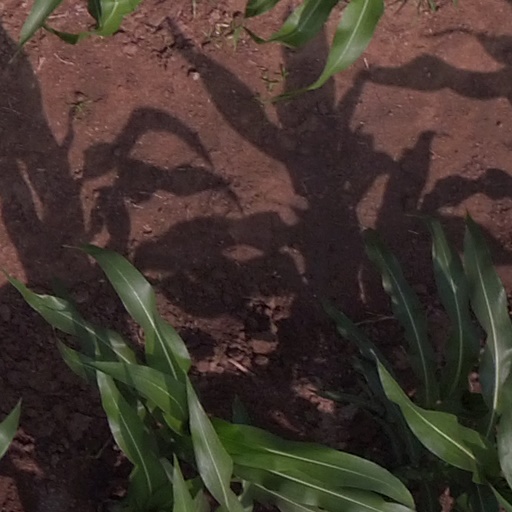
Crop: maize; corn